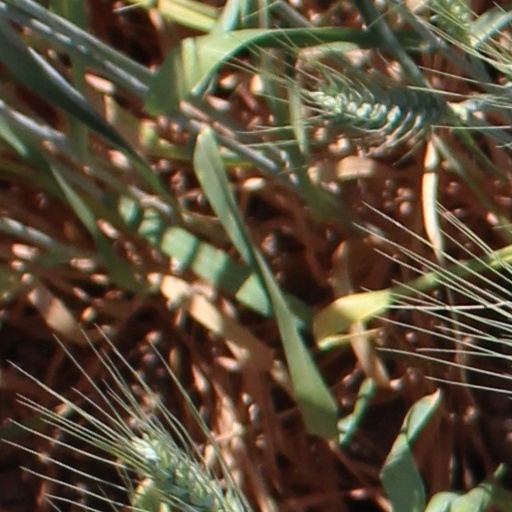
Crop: wheat